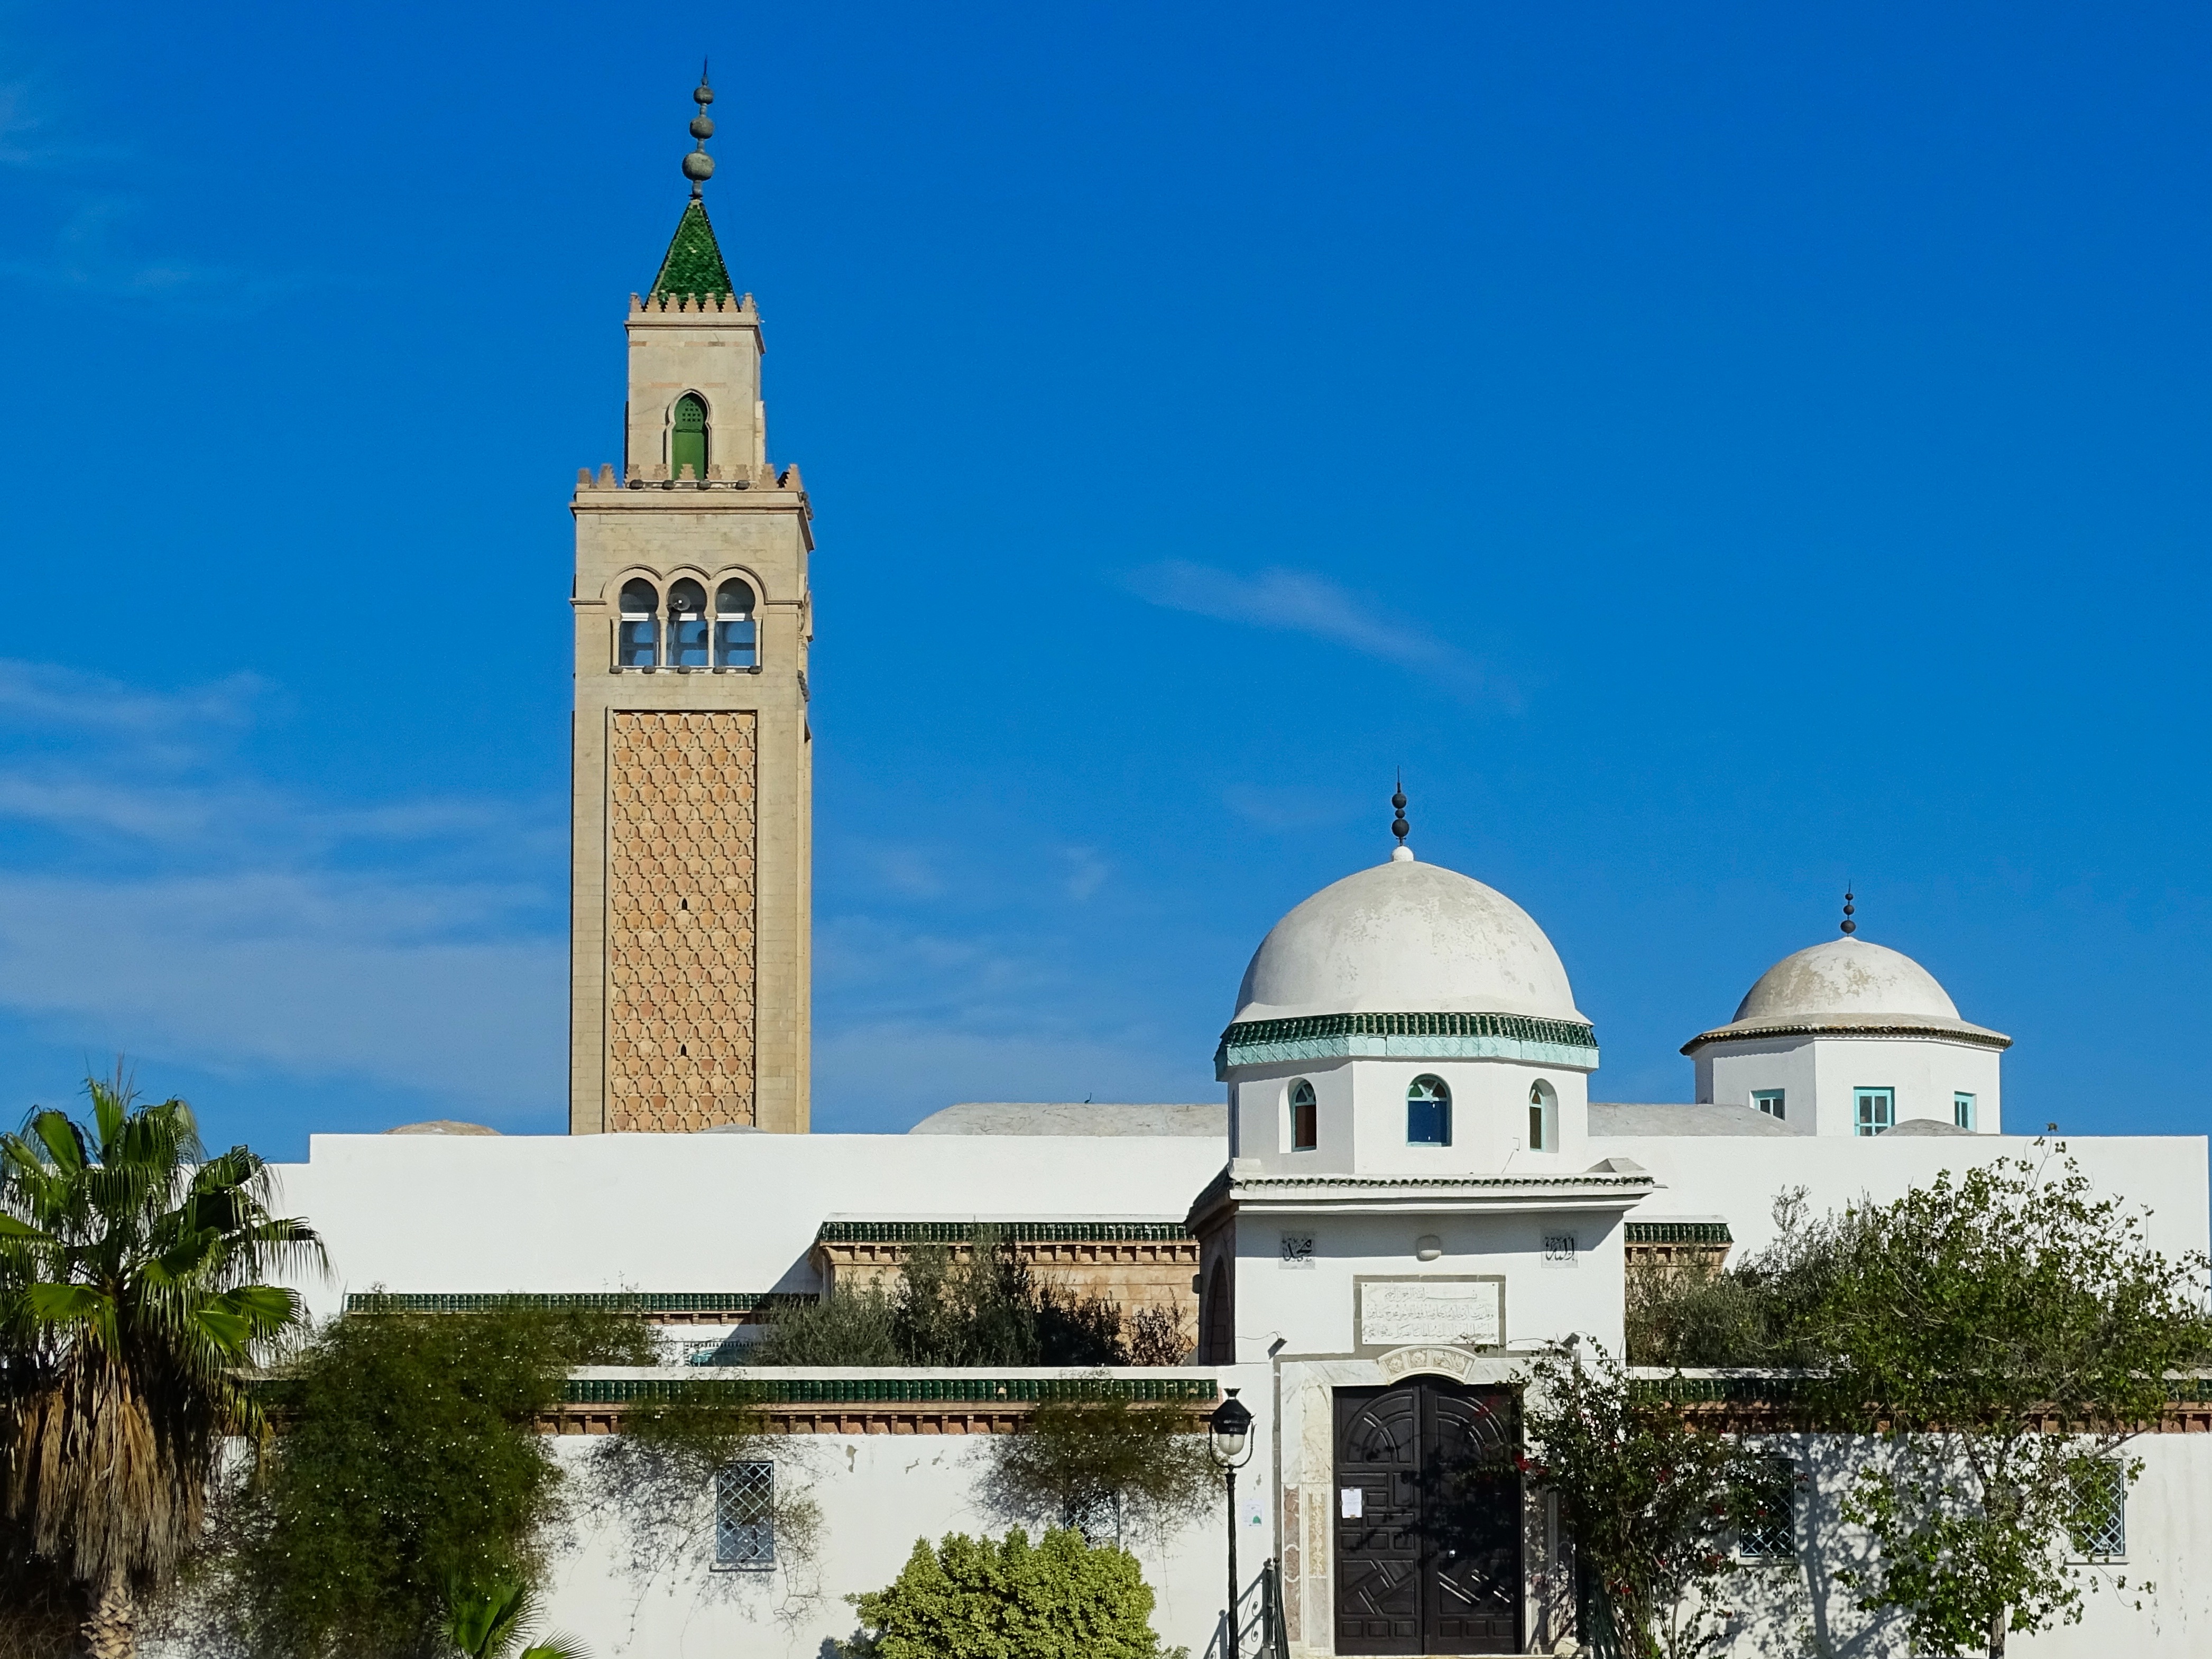
architecture, building, tower, landmark, church, place of worship, bell tower, steeple, mosque, dome, minaret, tunisia, tunis, la marsa